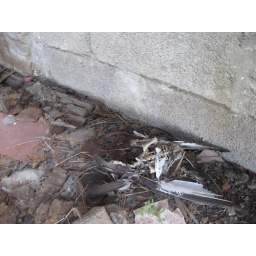
bird skeleton under Smitty's house